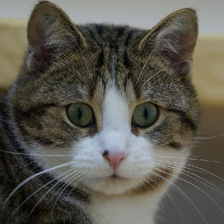
Label: animals